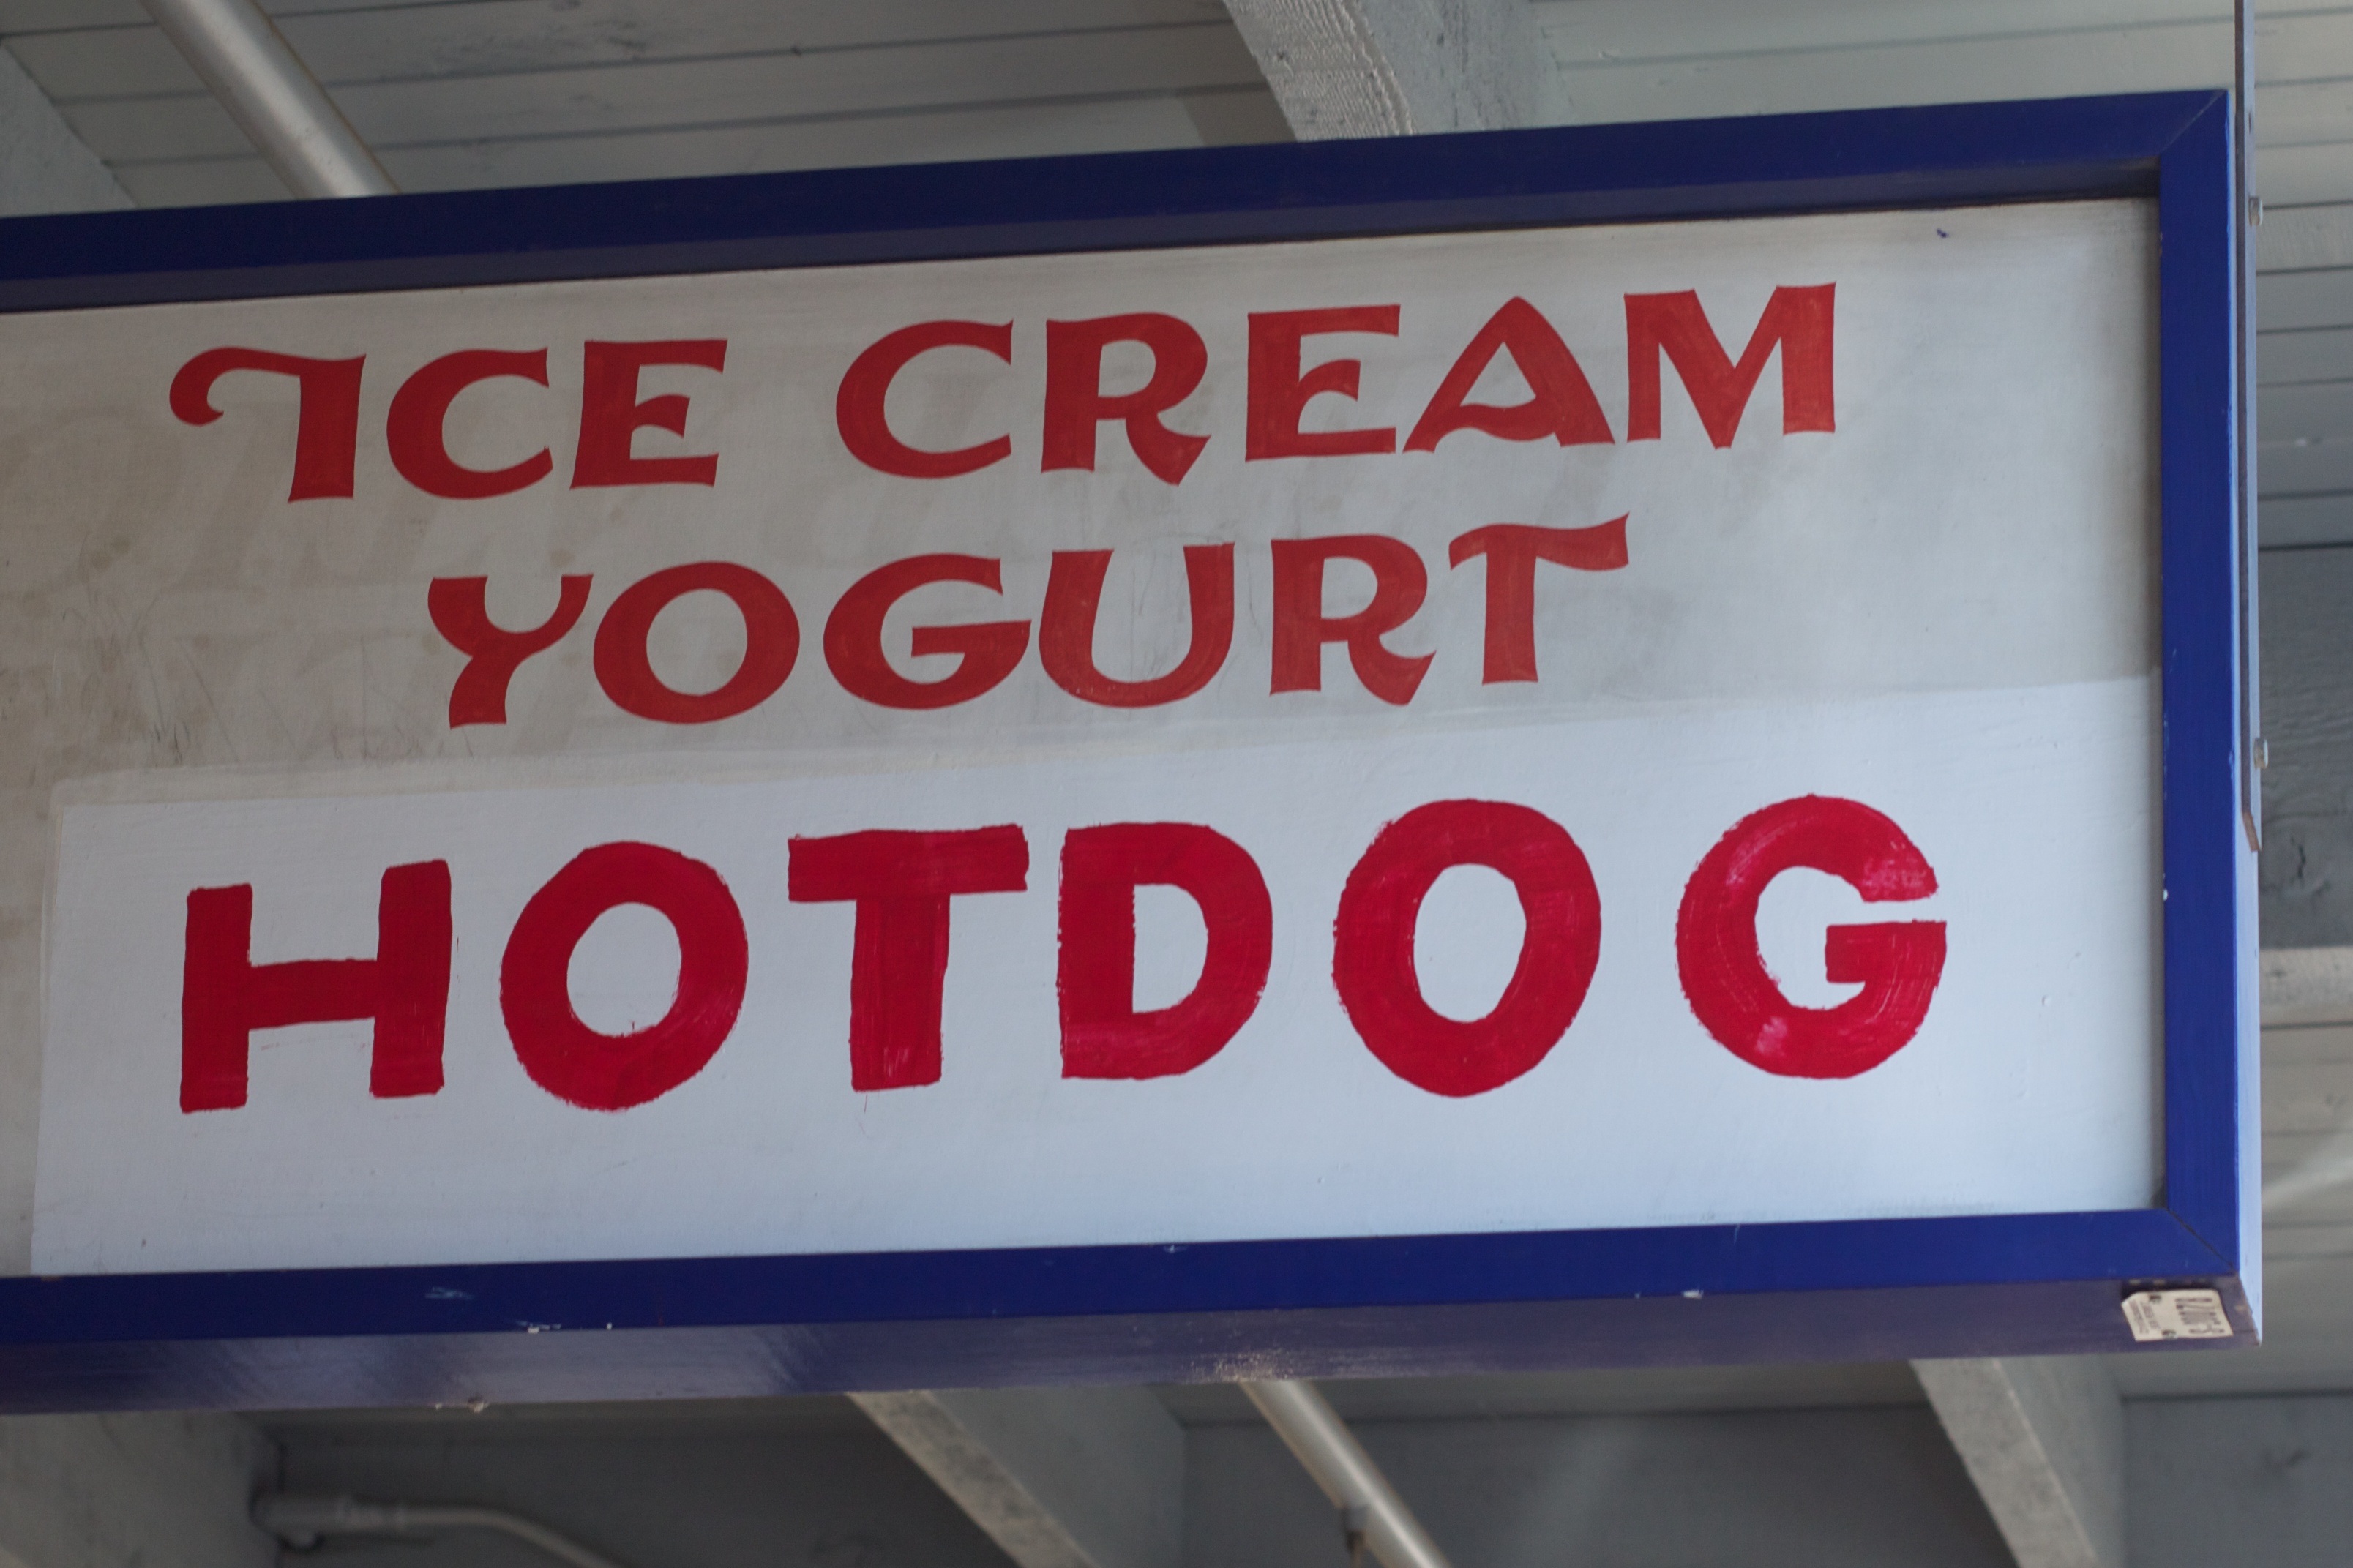
advertising, sign, street sign, signage, automotive exterior, vehicle registration plate